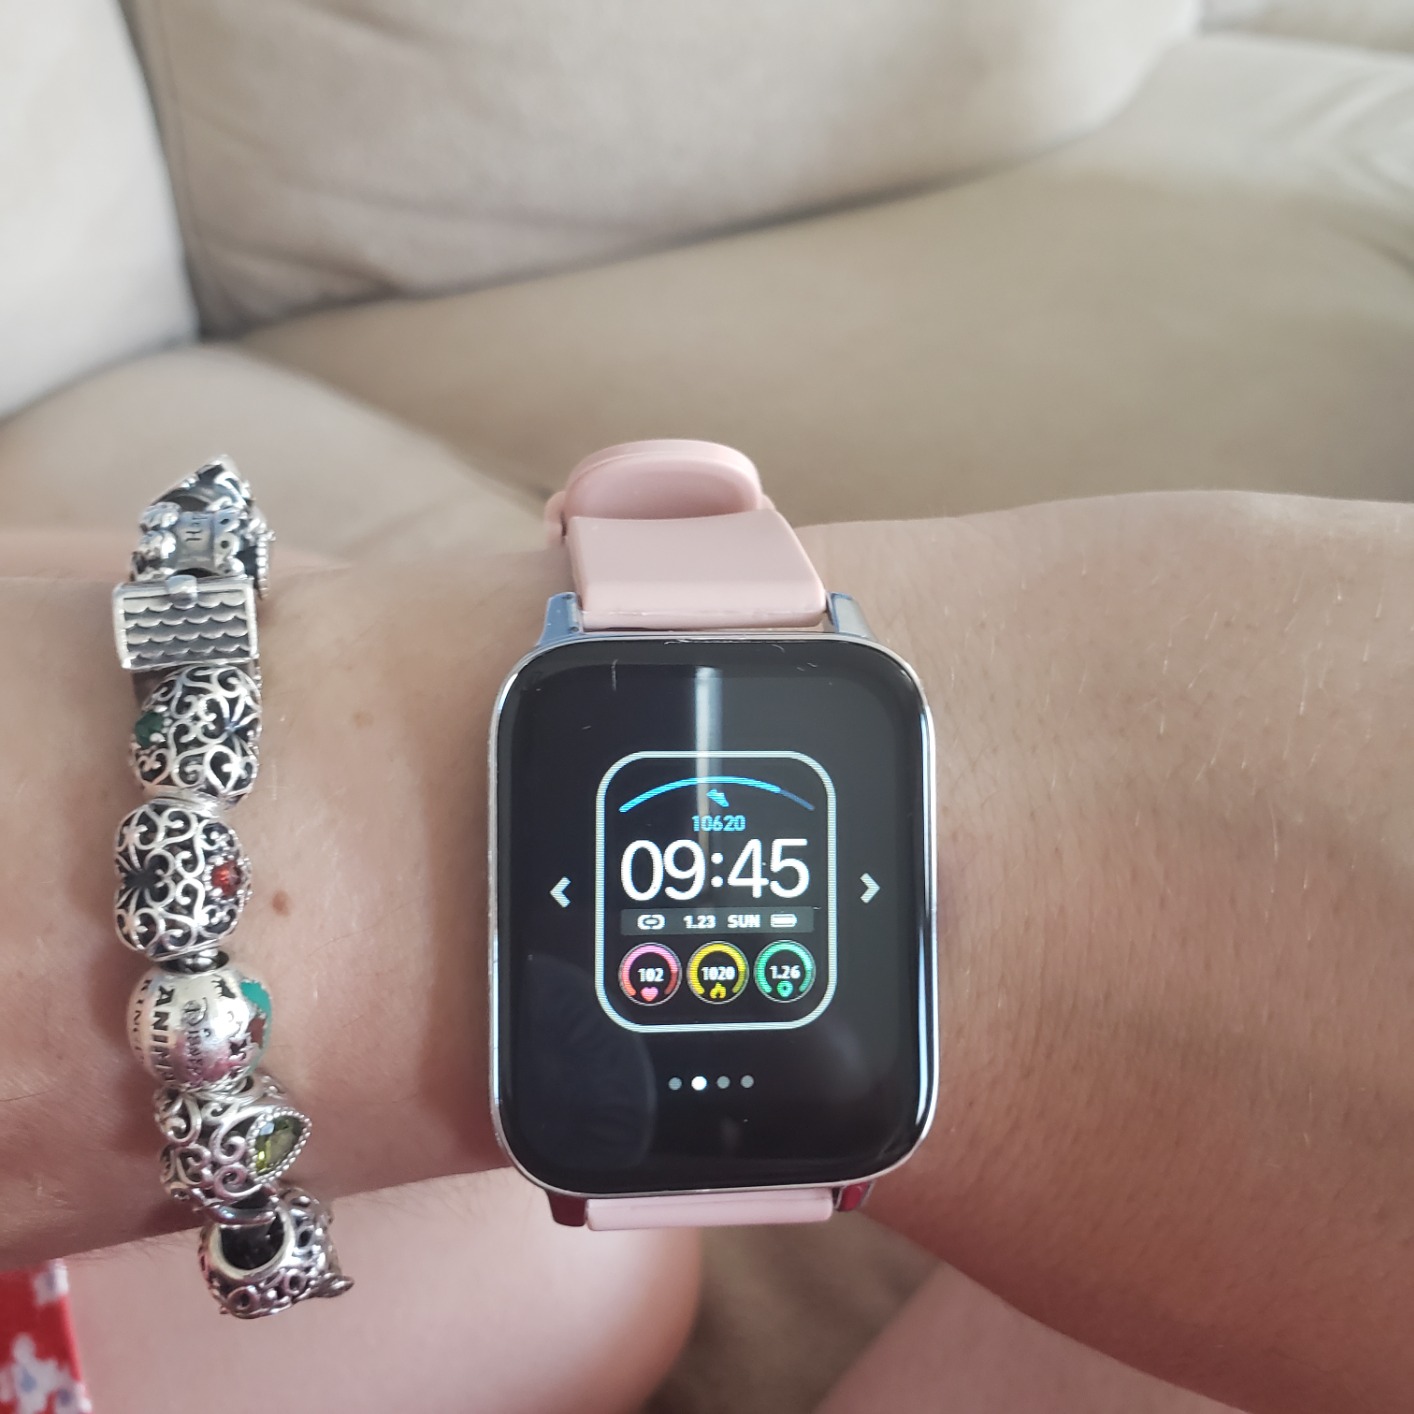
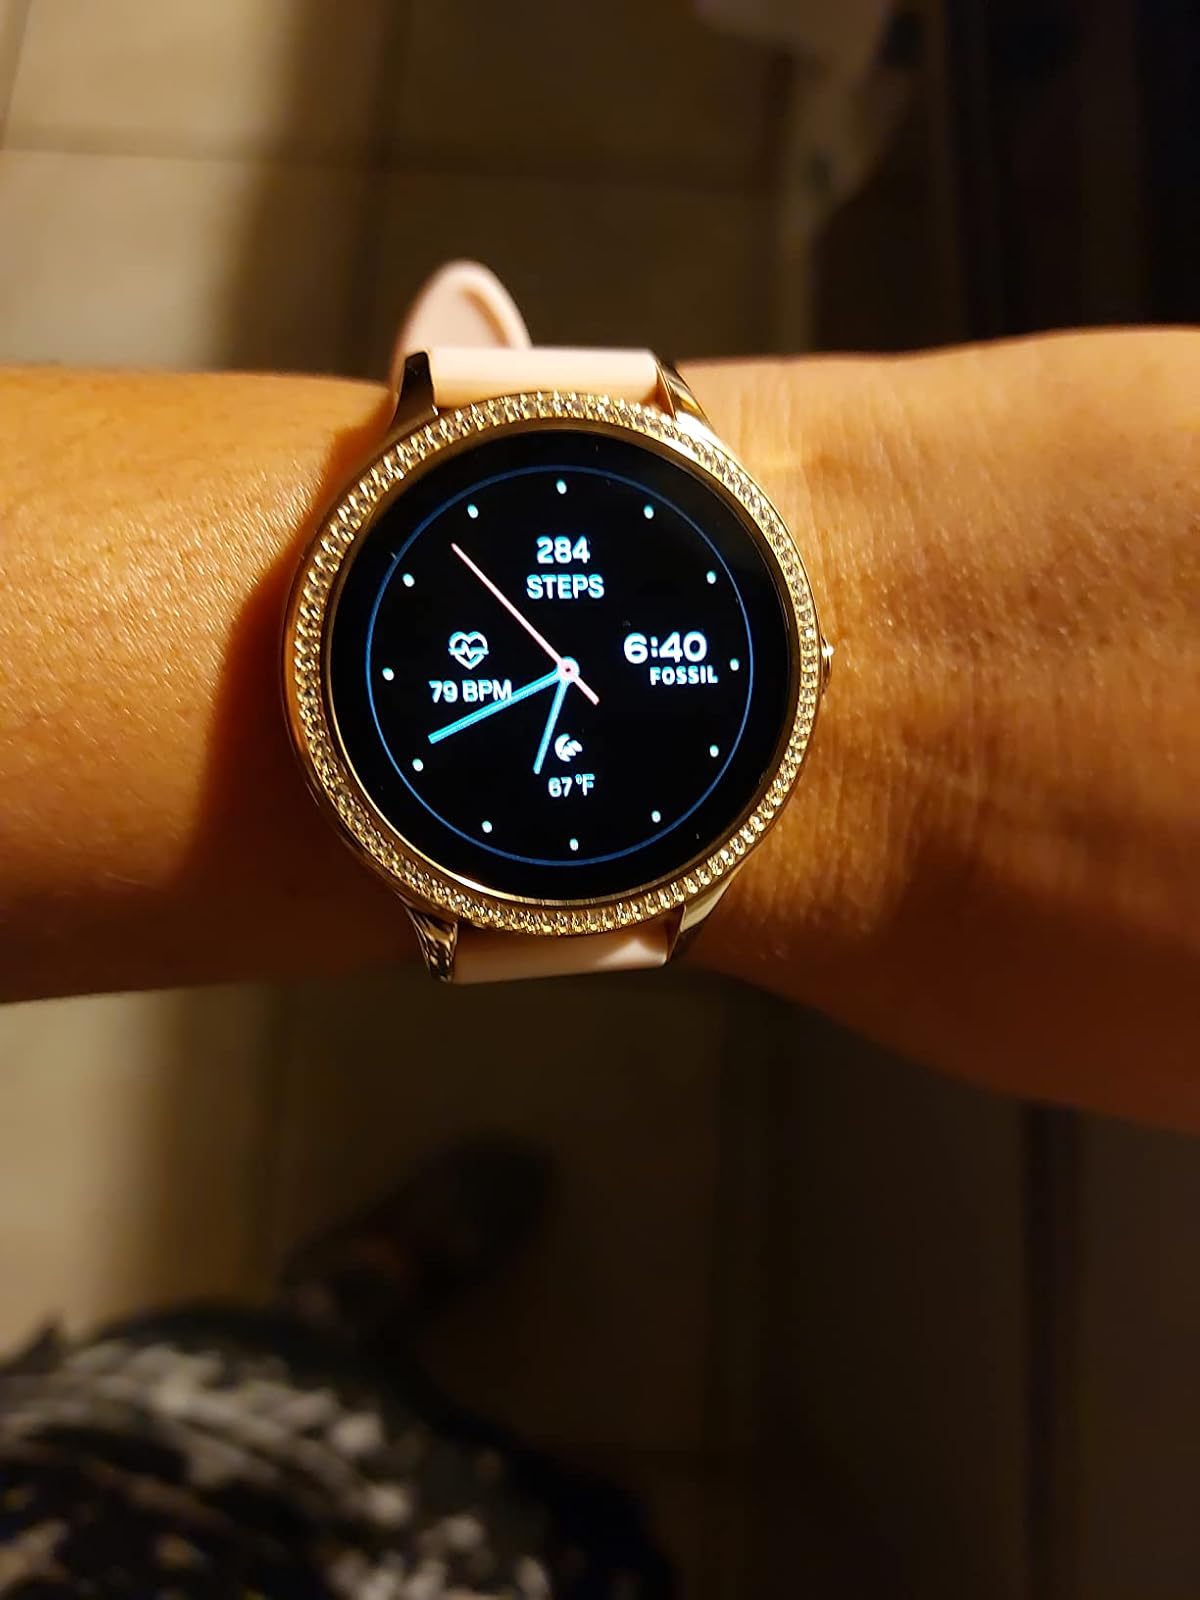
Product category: smartwatch
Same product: no